Beale Street Mama

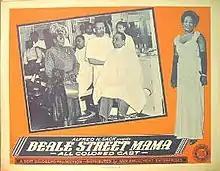
Poster art

Beale Street Mama is a 1923 popular song by J. Russell Robinson and Roy Turk and a 1946 film with an African-American cast named for the song. An early jazz standard, the song was recorded by Bessie Smith, Ted Lewis, Fletcher Henderson, Cab Calloway, and many others.